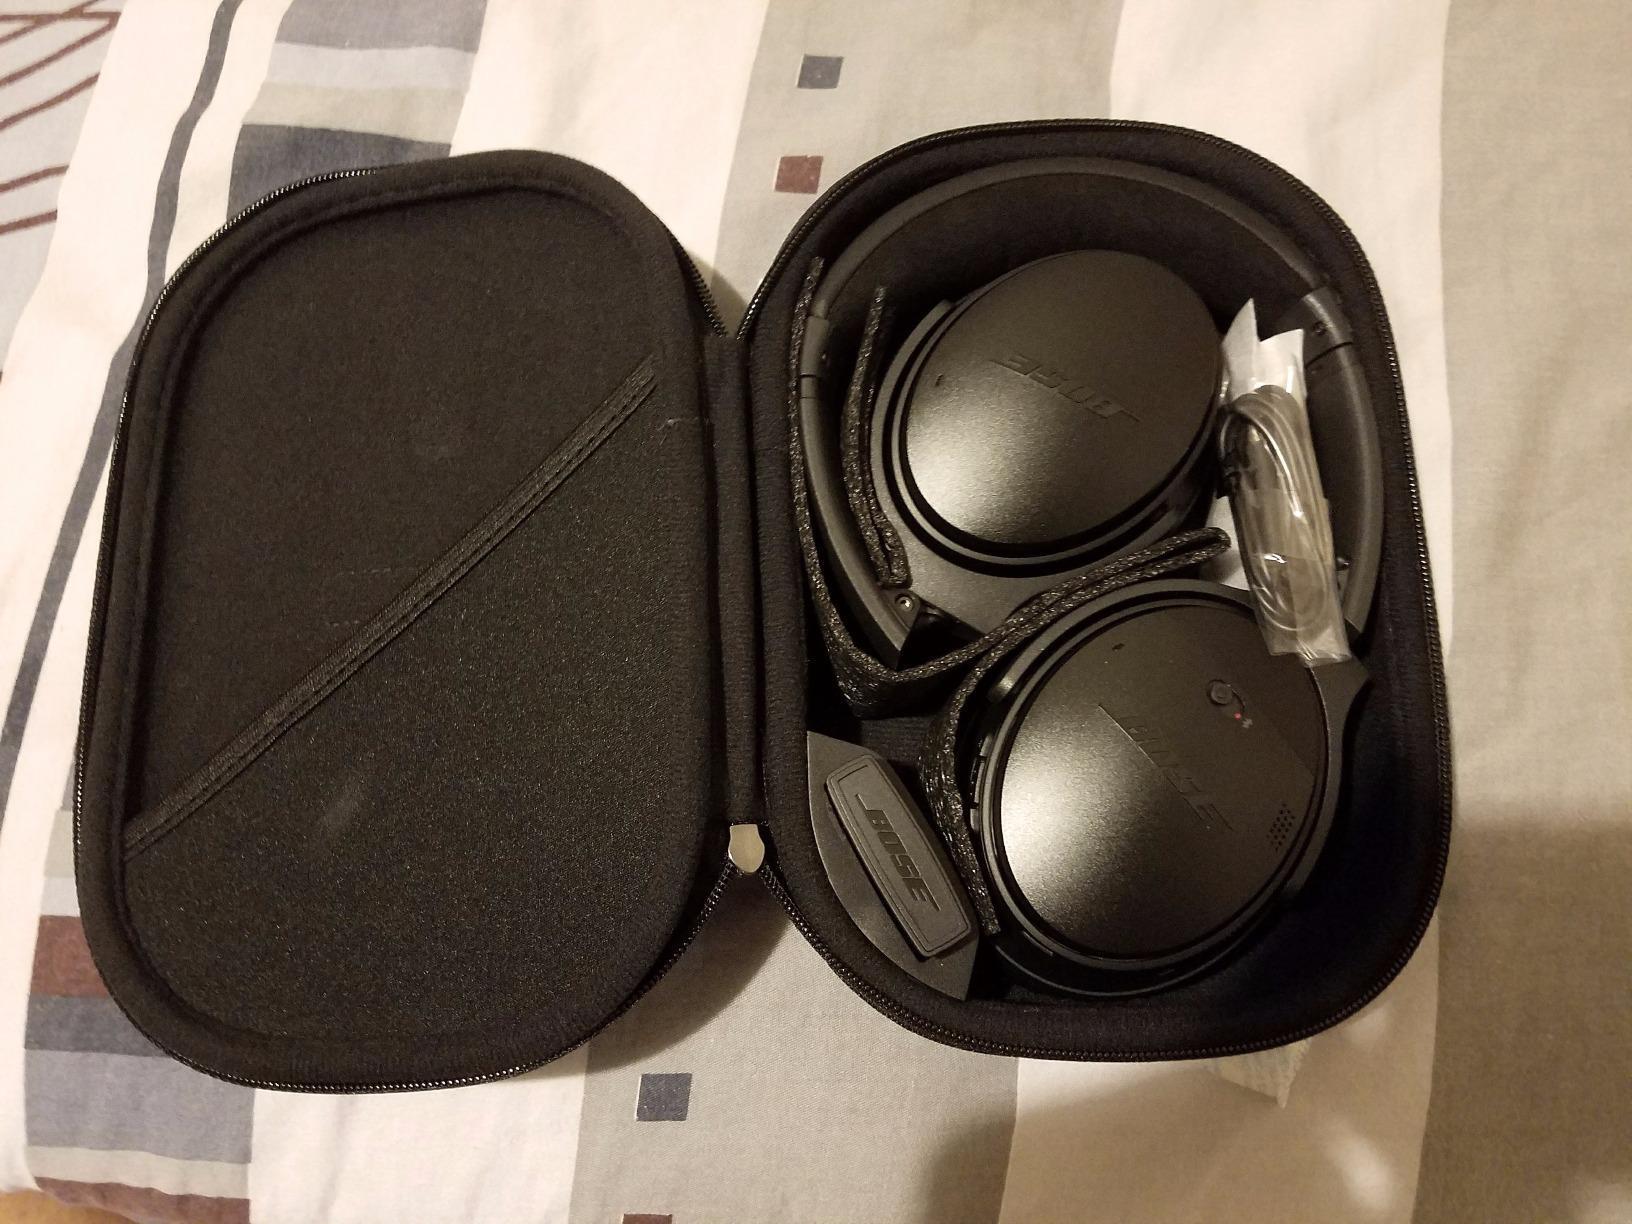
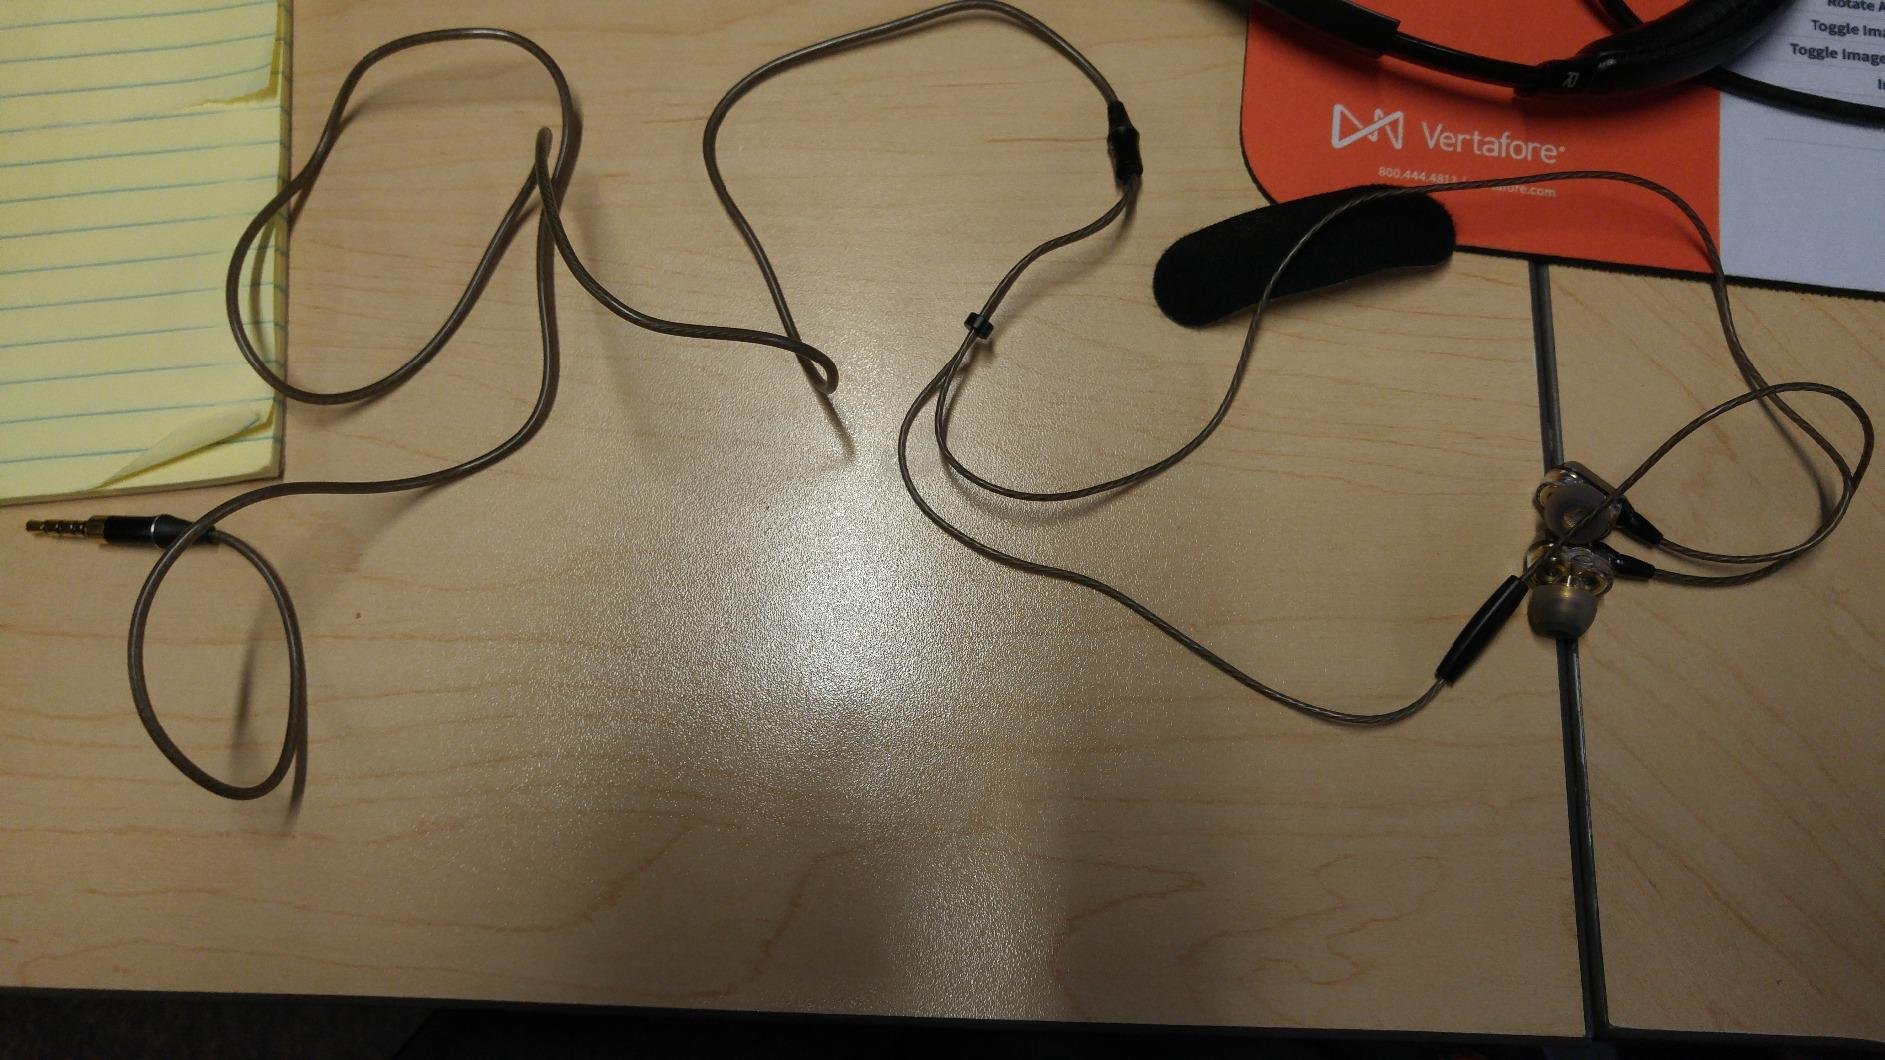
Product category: headphones
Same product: no